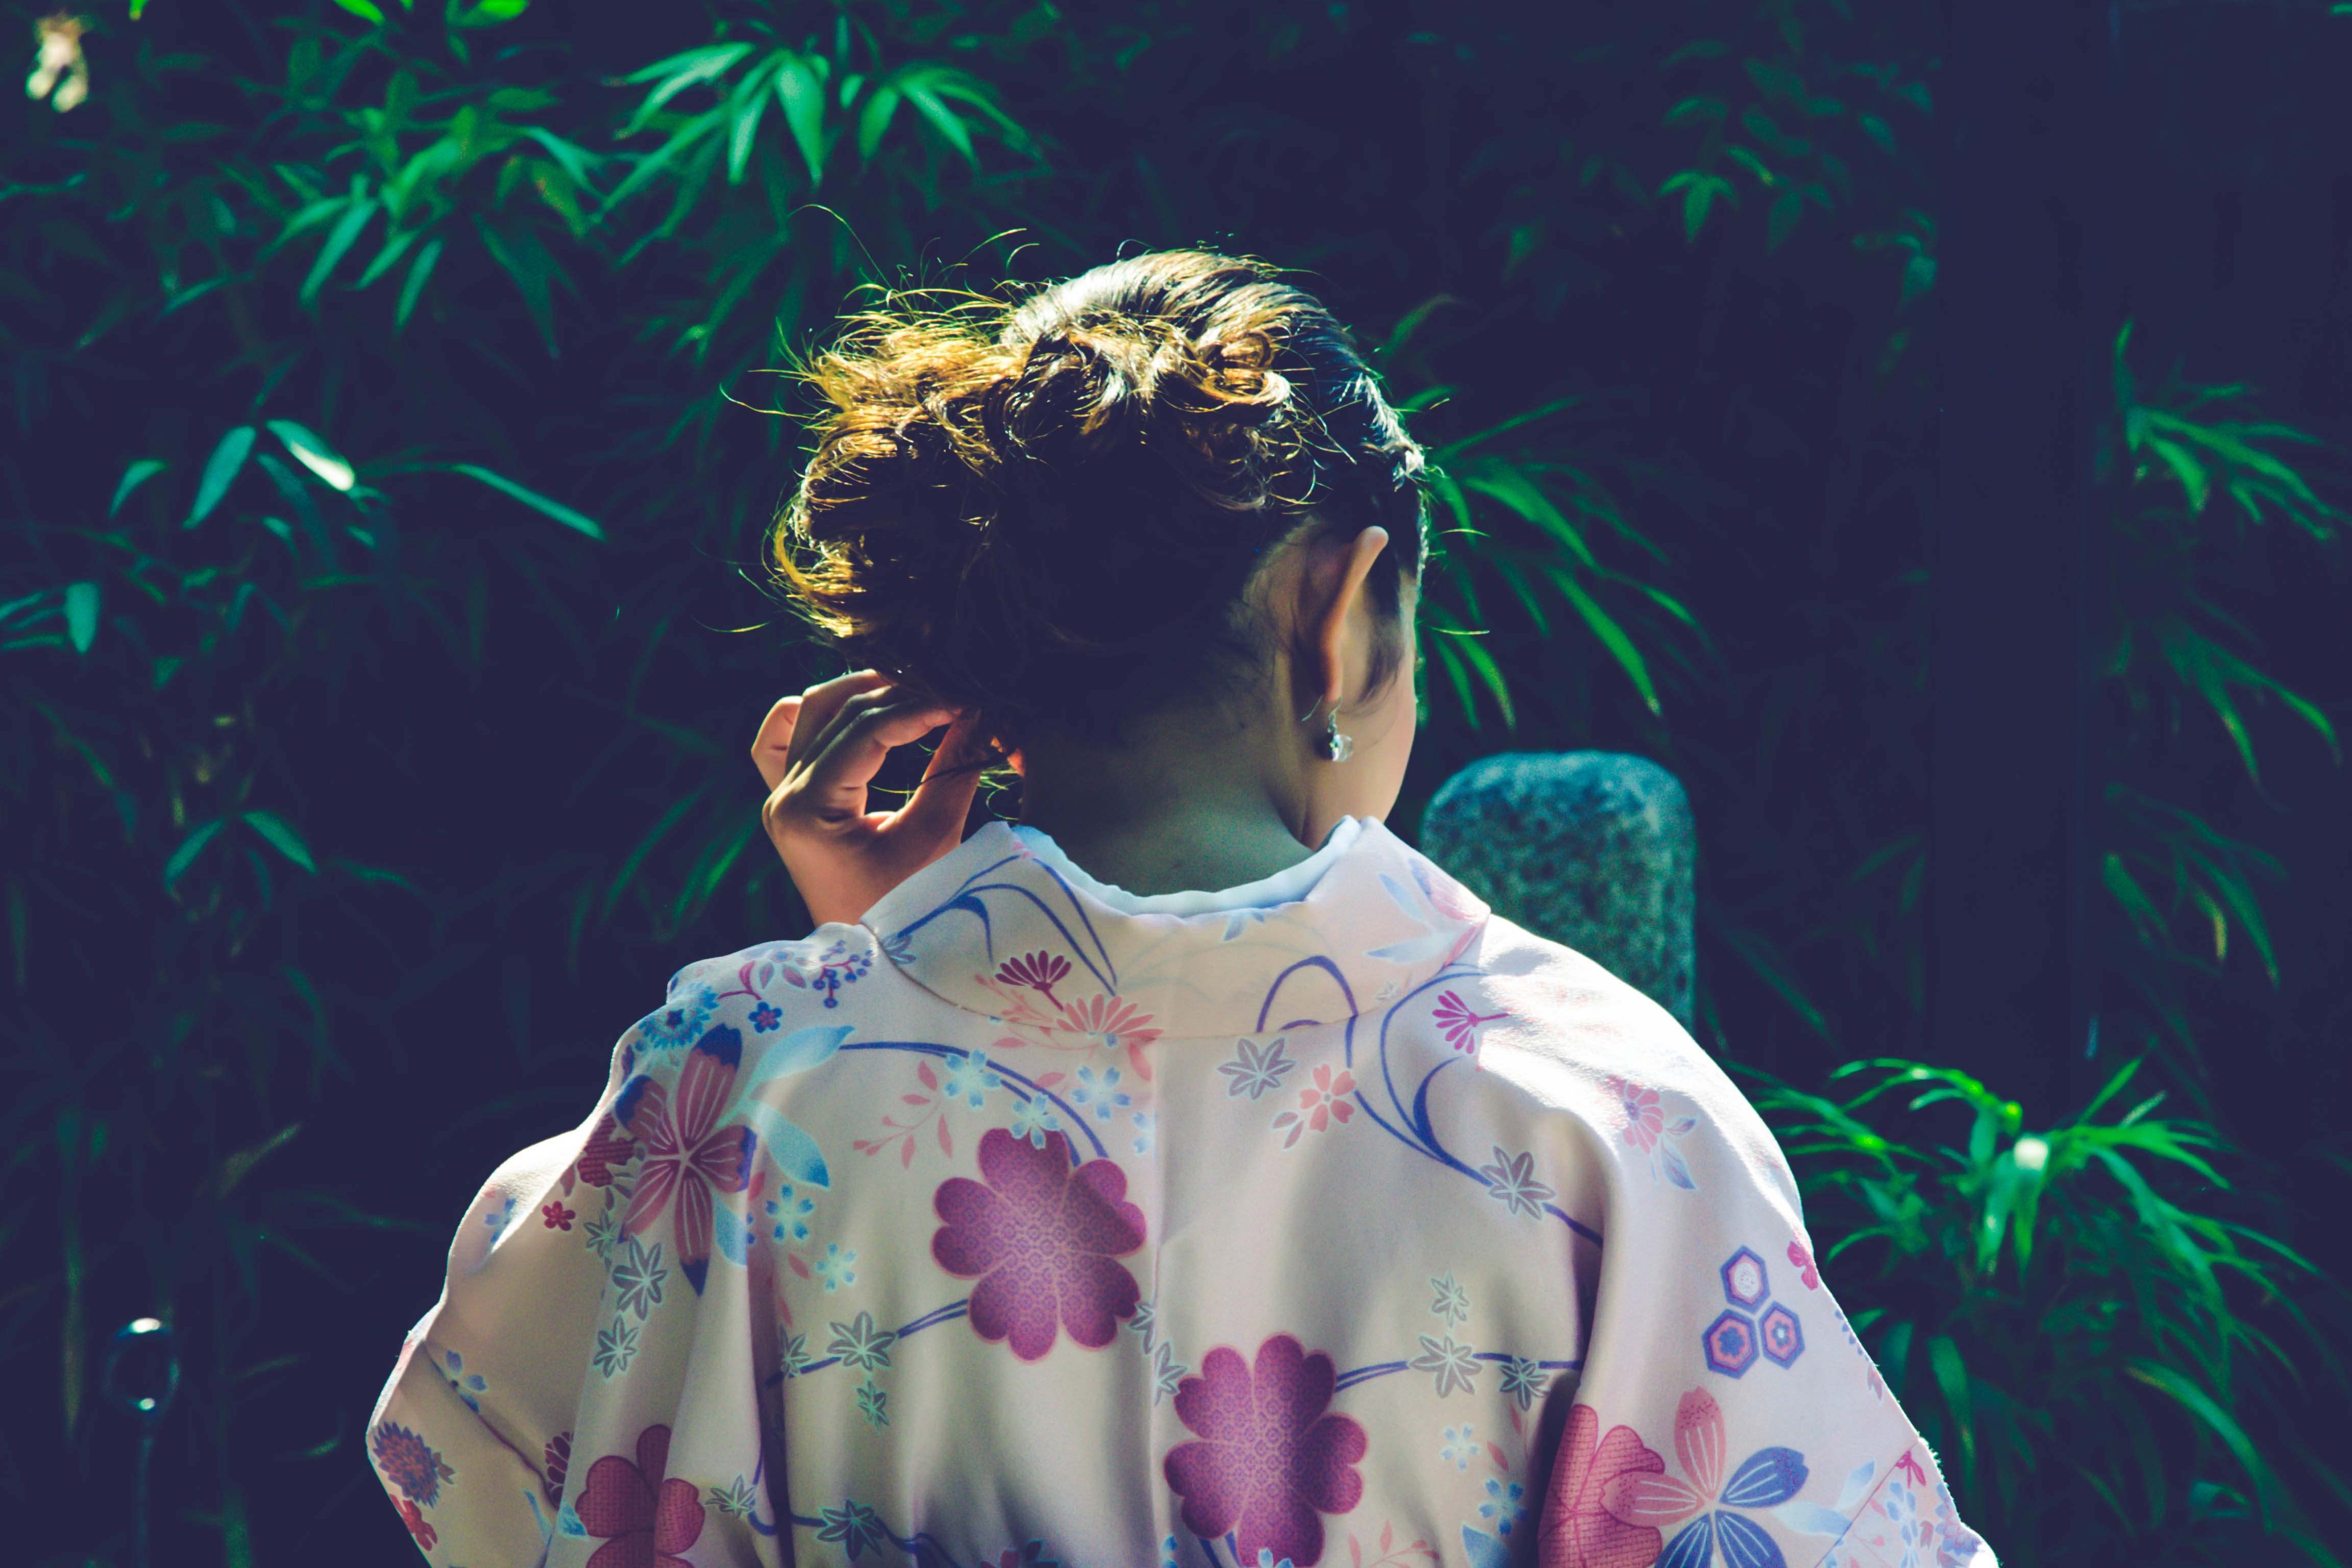
underwater, color, blue